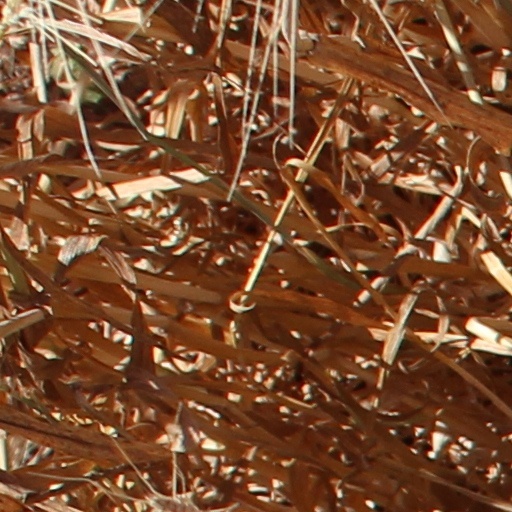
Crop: wheat